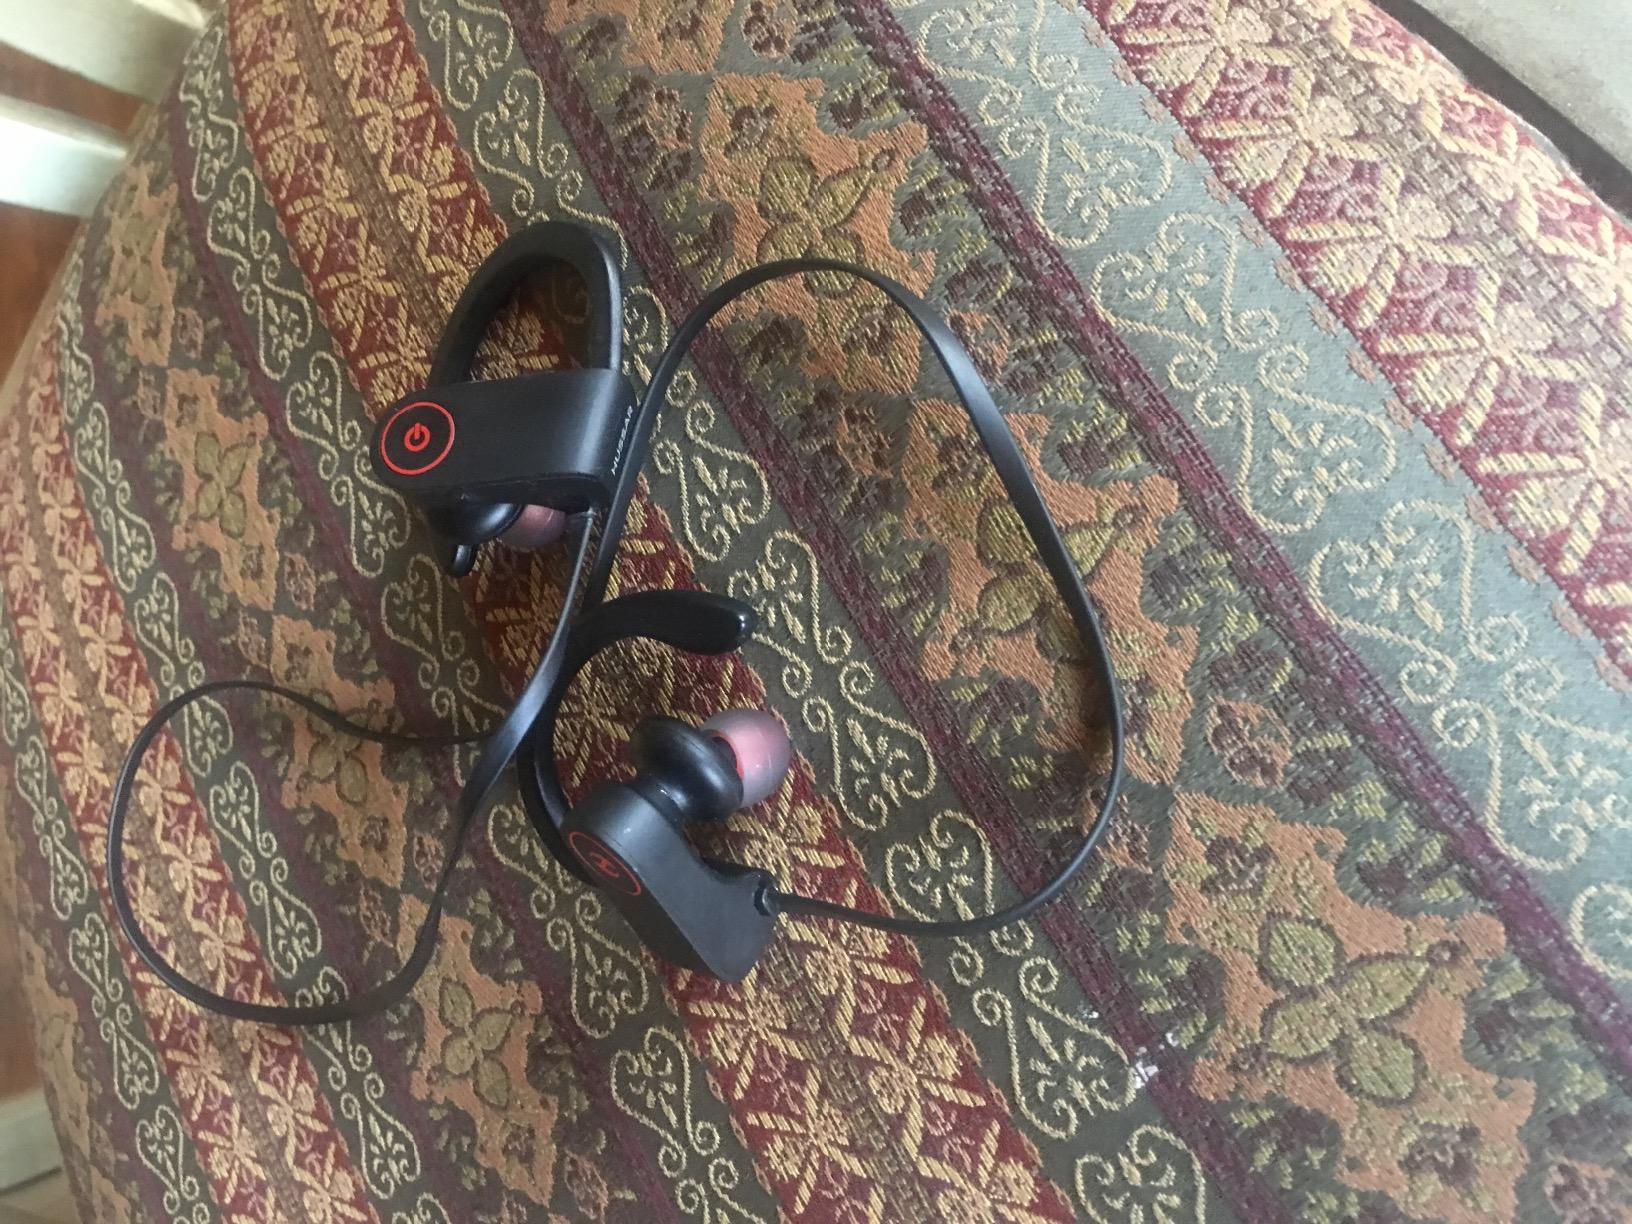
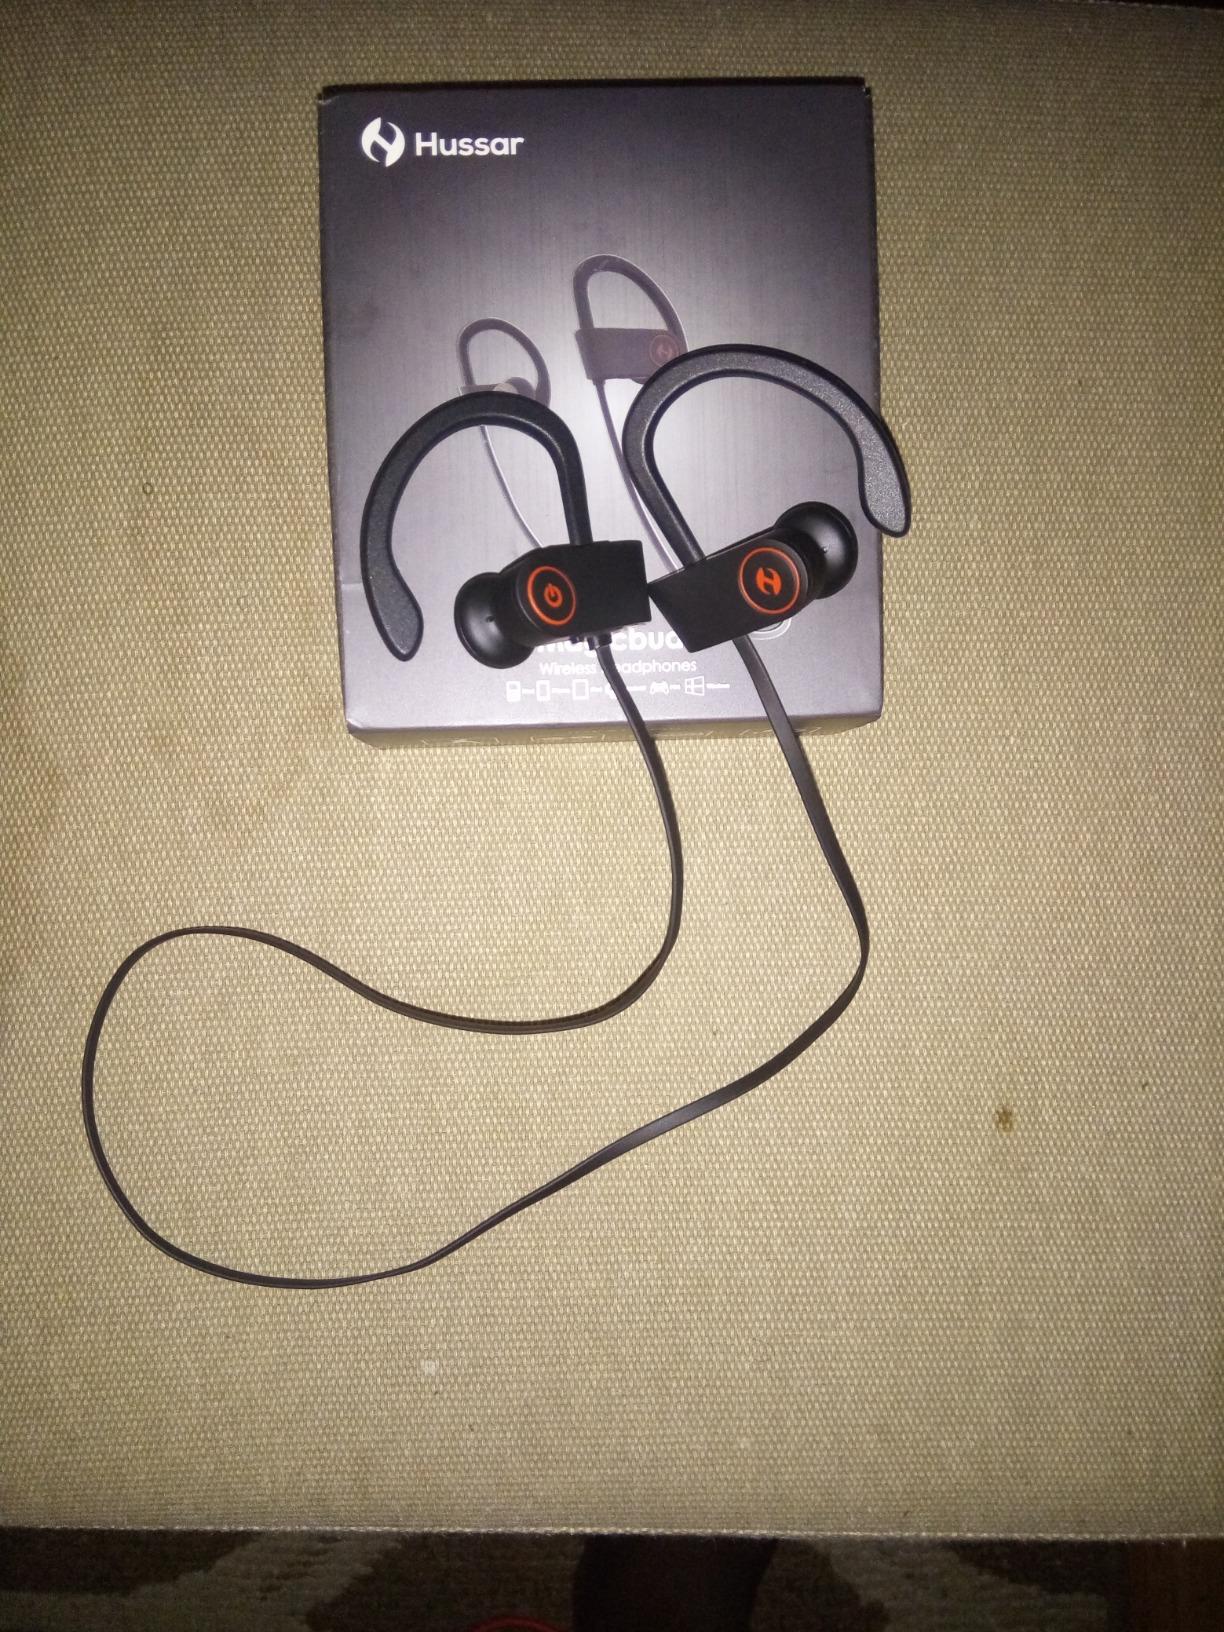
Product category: headphones
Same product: yes